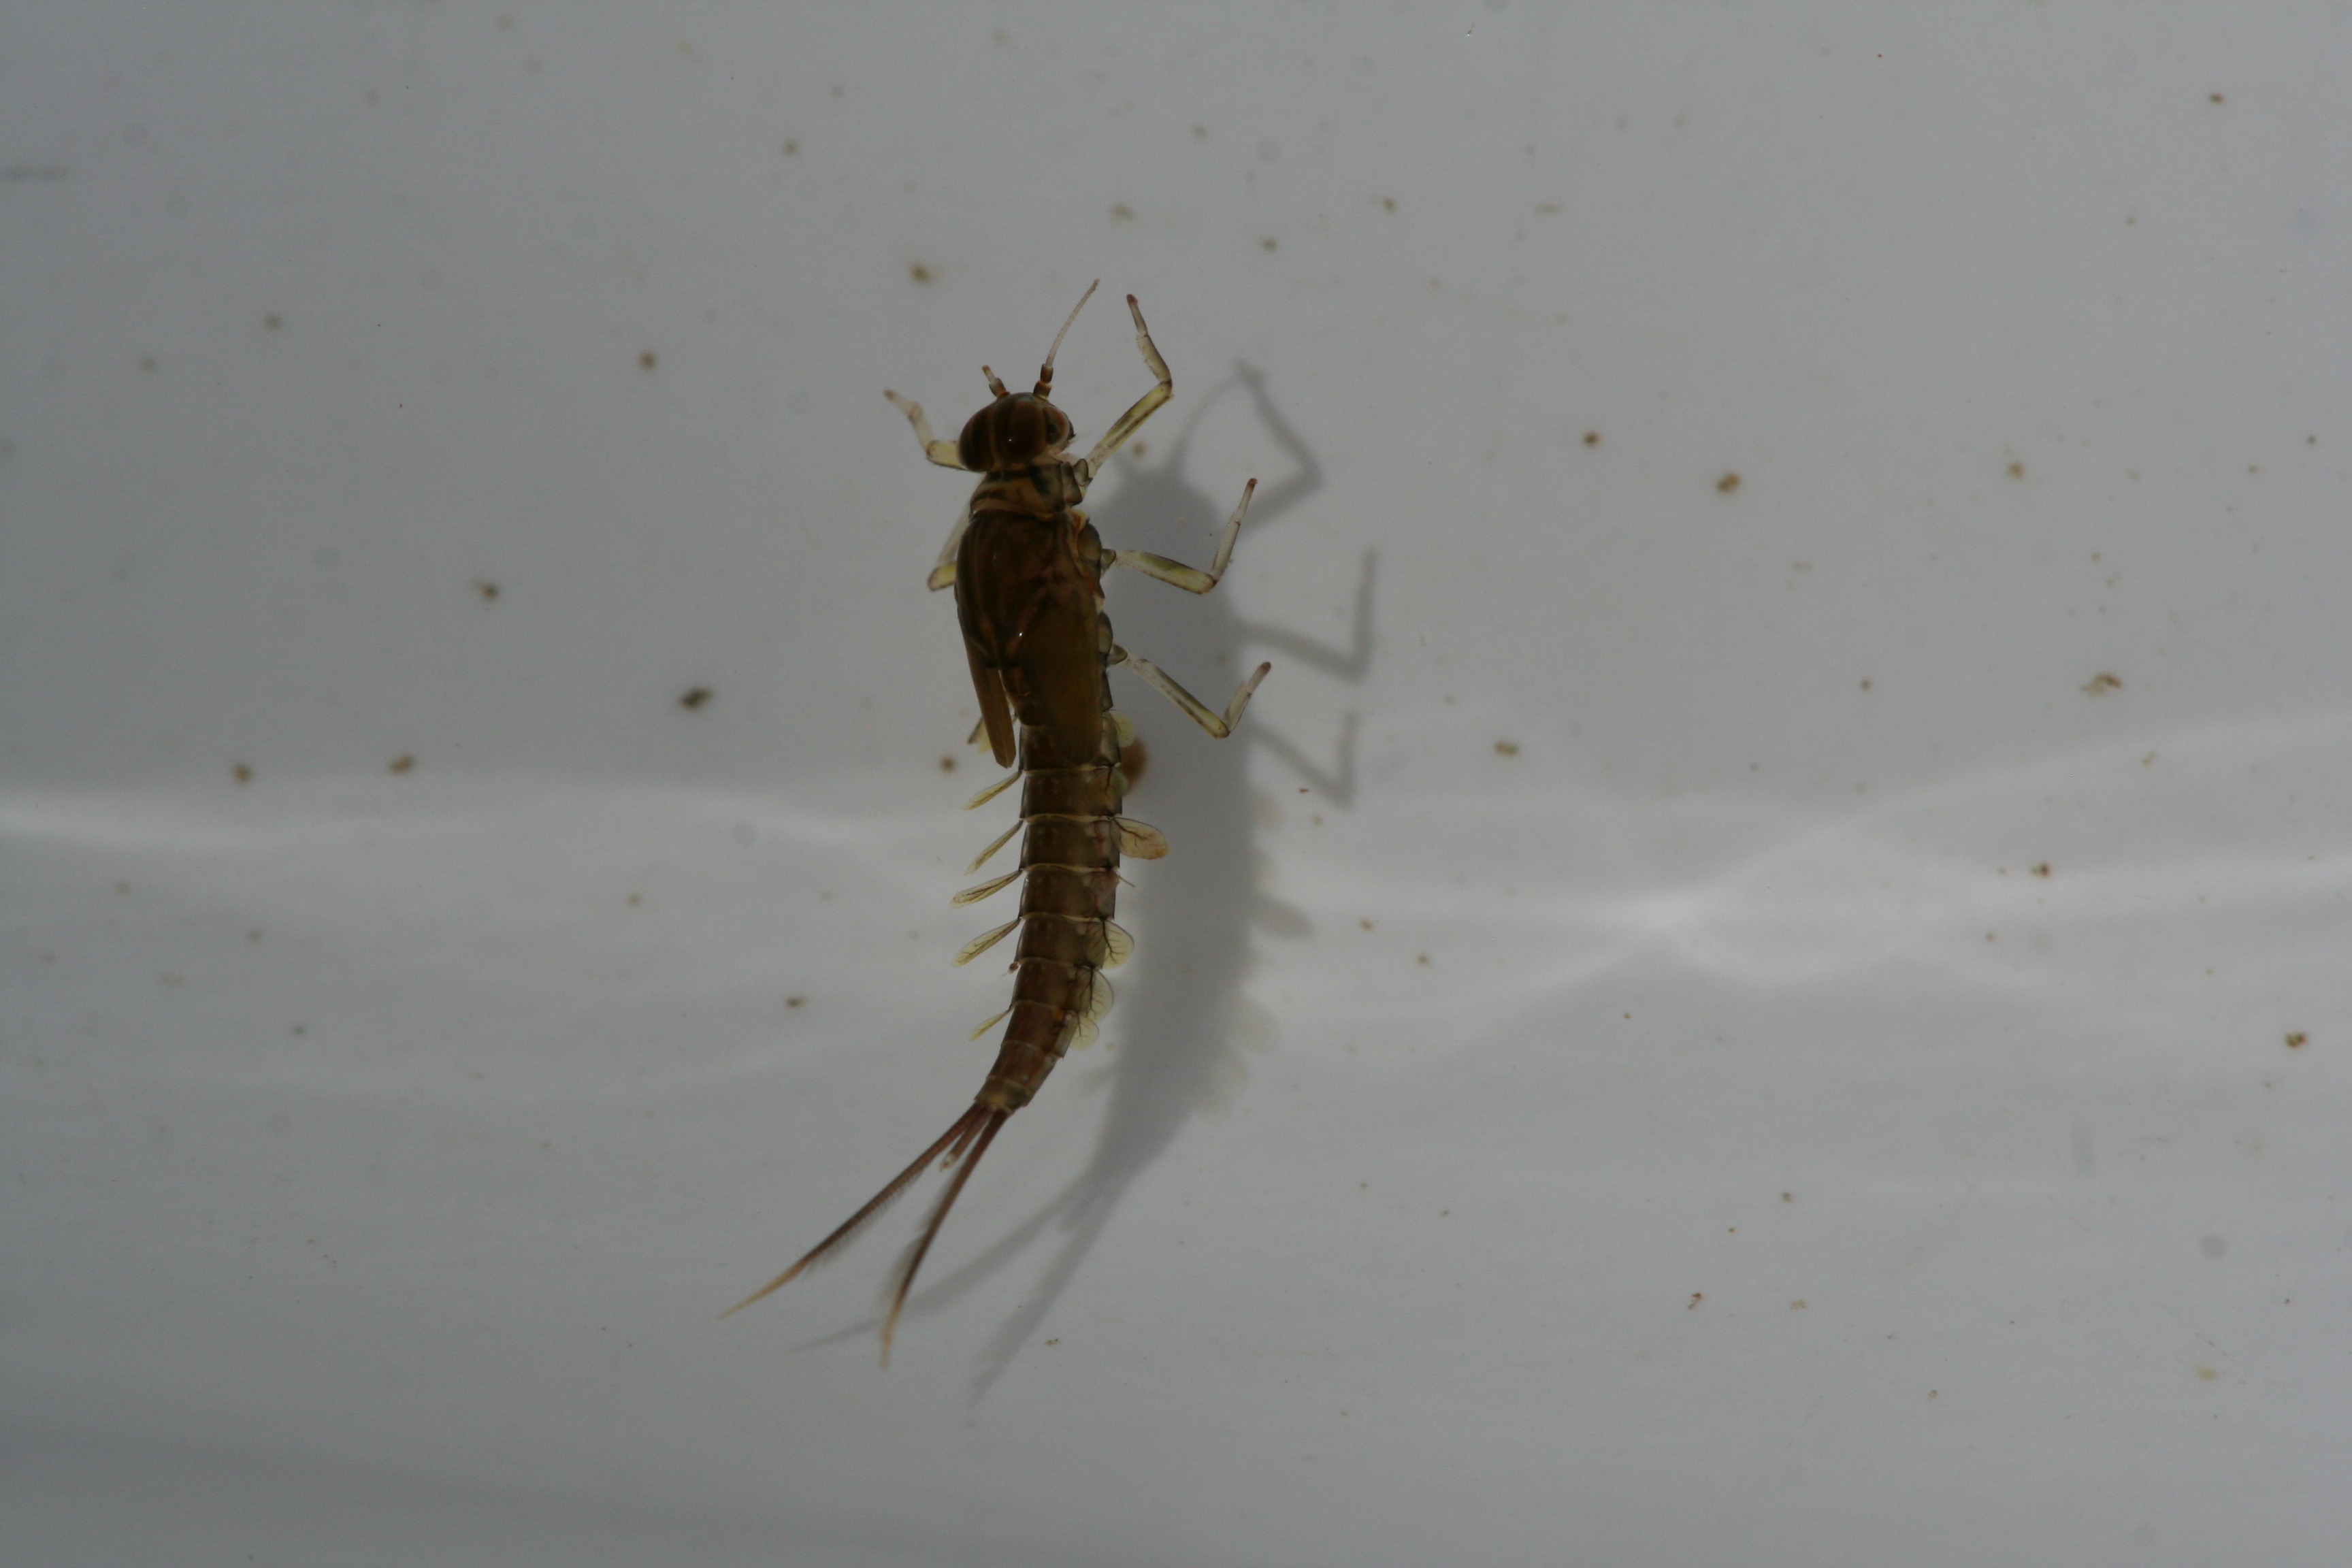
Macroinvertebrate group: minnow_mayflies